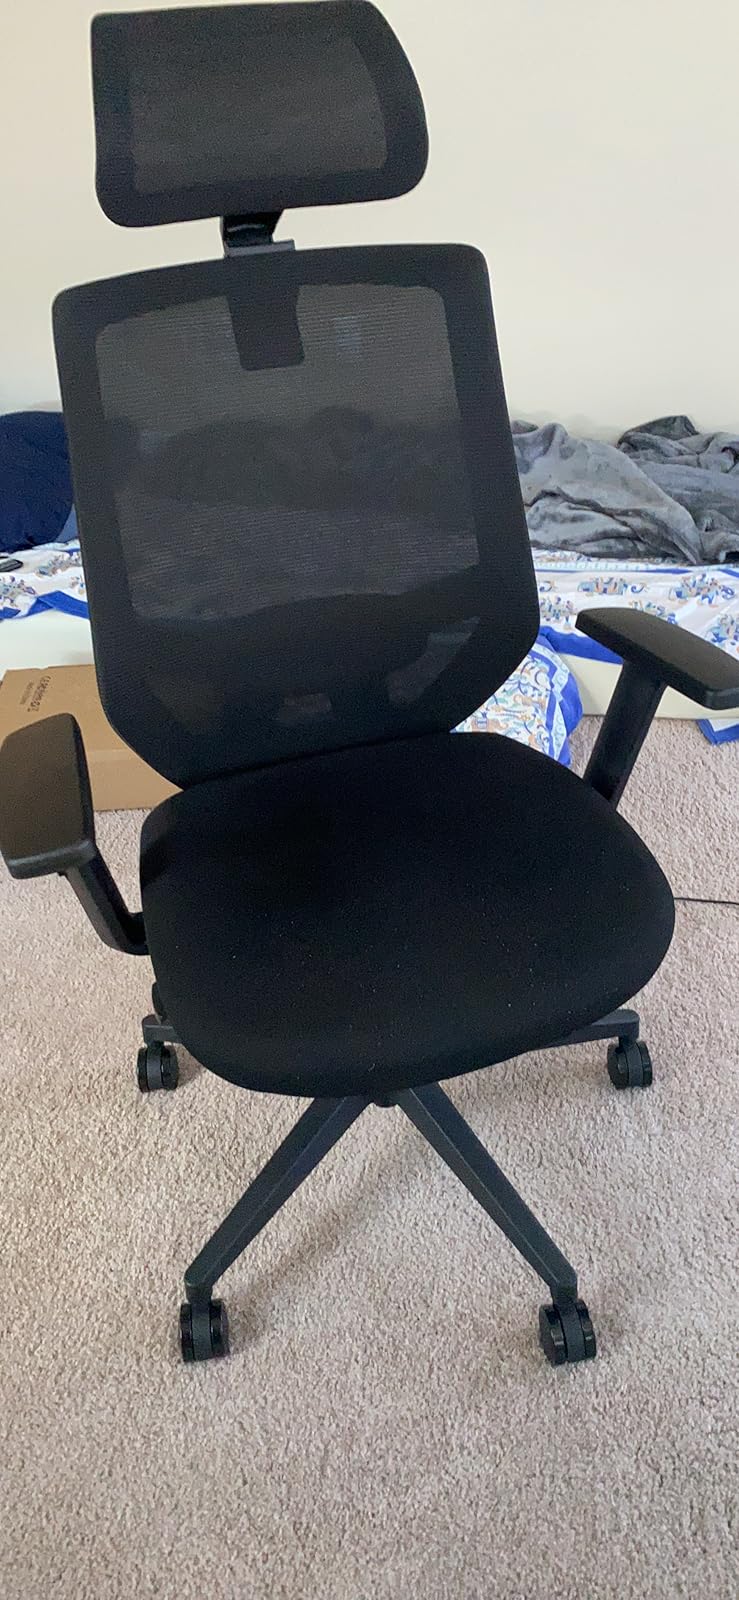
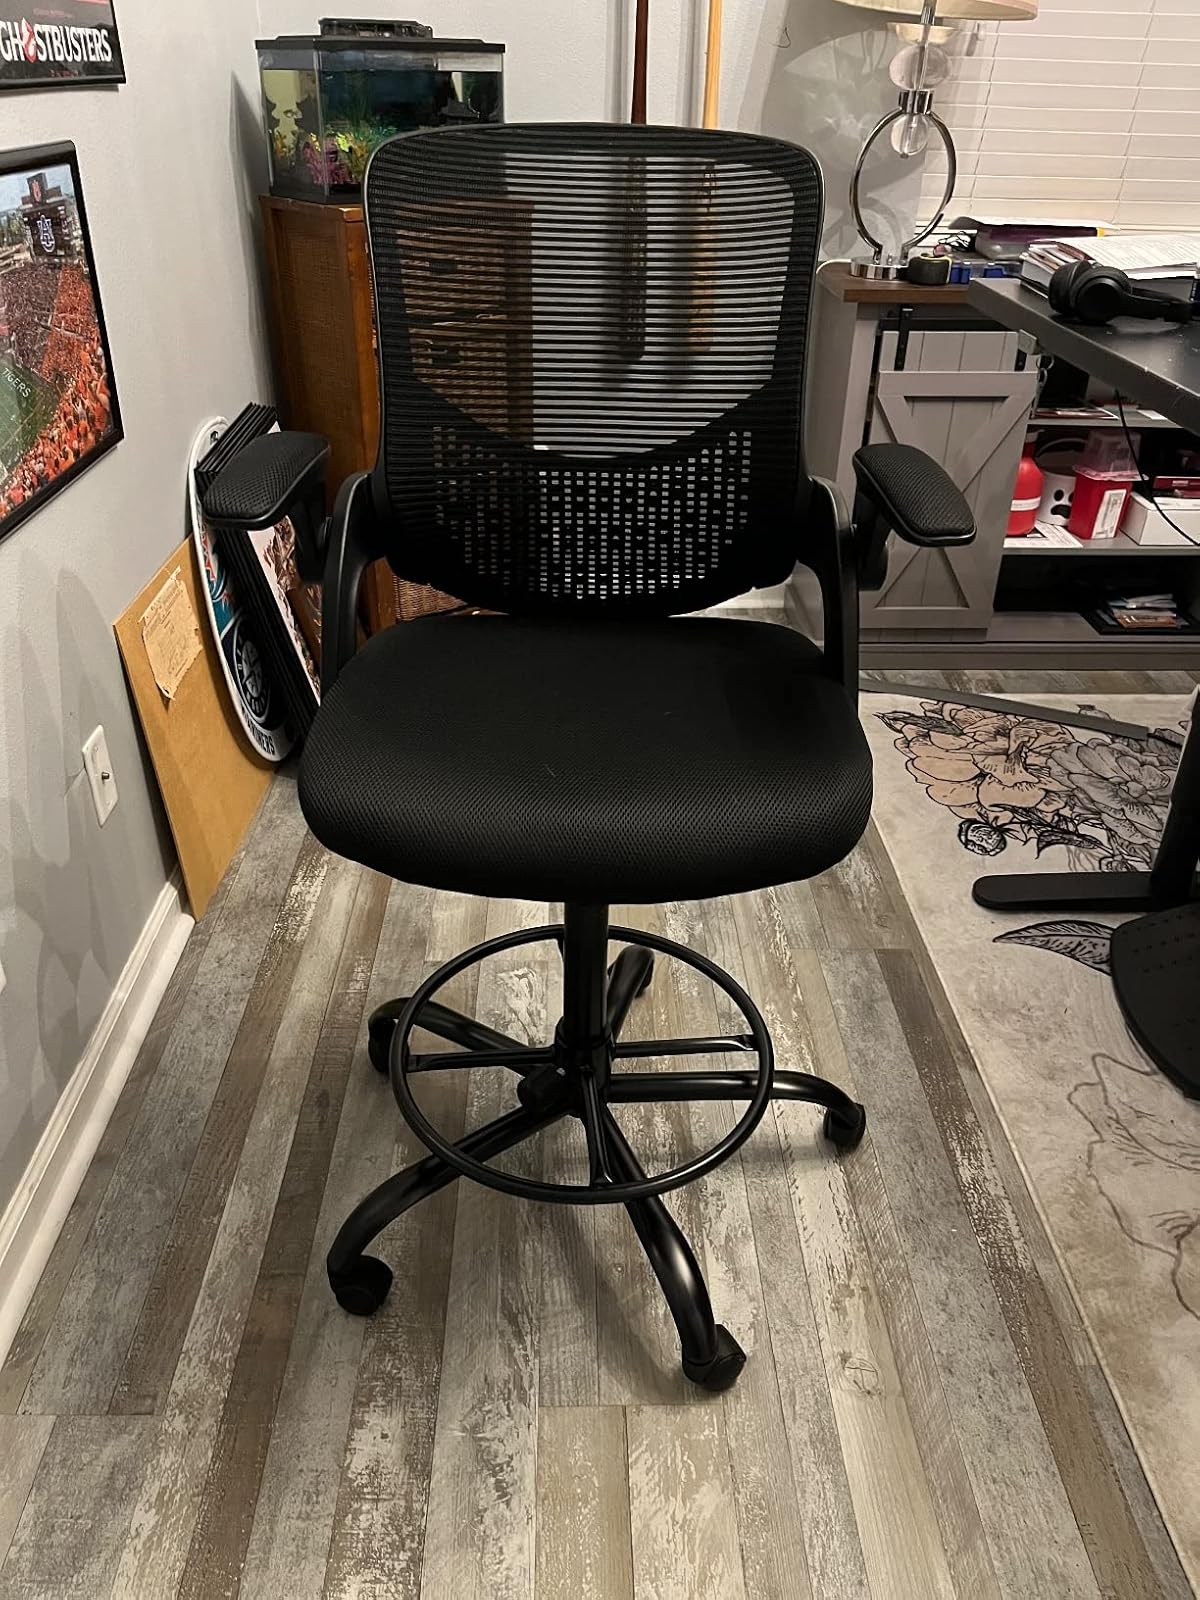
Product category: items_chair
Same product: no